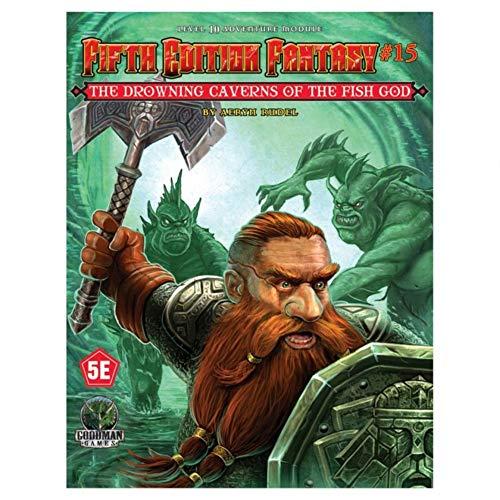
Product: Goodman Games Fifth Edition Fantasy #15: Drowning Caverns of The Fish-God (5th Ed. D&D Adventure), RPG
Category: Toys & Games | Games & Accessories
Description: number of players: 1+.
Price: $9.99
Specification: ProductDimensions:7.9x11.8x11.8inches|ItemWeight:3.2ounces|ShippingWeight:3.52ounces(Viewshippingratesandpolicies)|ASIN:1946231576|Itemmodelnumber:GMG55515|Manufacturerrecommendedage:14yearsandup